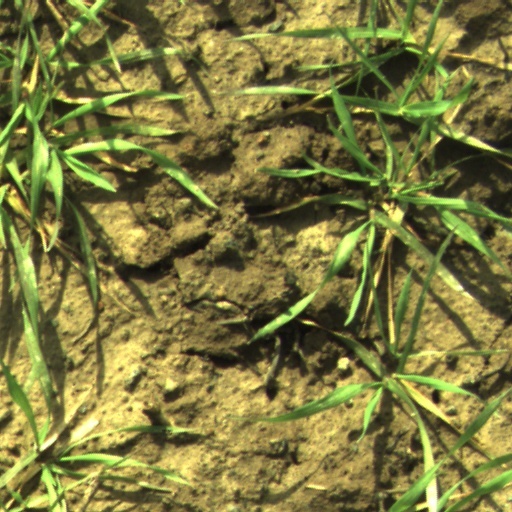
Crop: wheat